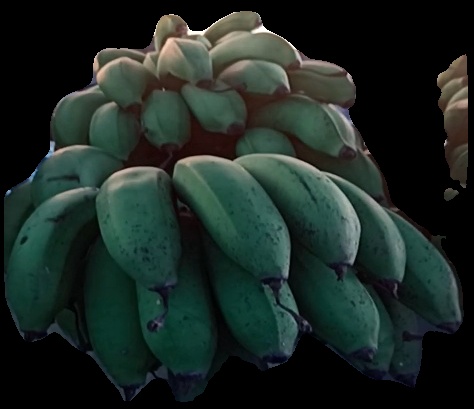
Variety: rasbale
Grade: grade2